CHiPs

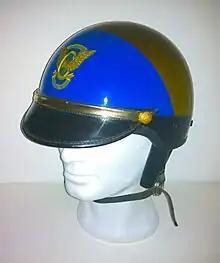
California Highway Patrol, "CHiPs" era, motor officer helmet

According to a 1998 "TV Guide" article, show creator Rick Rosner was a reserve deputy with the Los Angeles County Sheriff's Department. During a coffee break on an evening patrol shift in the mid-1970s he saw two young CHP officers on motorcycles which gave him the idea for this series. He later created "240-Robert", which seemed like a hybrid of "CHiPs" and "Emergency!". Episodes occasionally mention Jon Baker's service in Vietnam. This makes his character one of the earliest regular (and one of the more positive) portrayals of a Vietnam veteran on television. Larry Wilcox himself served 13 months in Vietnam as a Marine artilleryman.